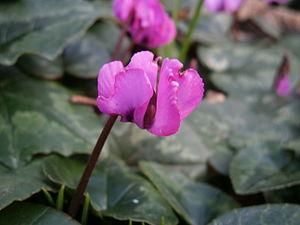
Cyclamen coum rose foncé